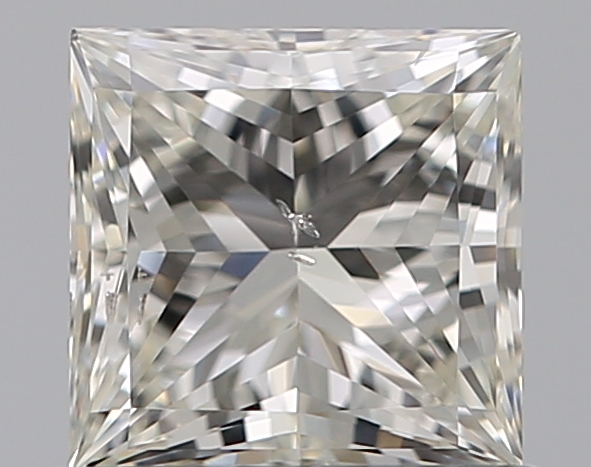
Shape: princess
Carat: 0.7
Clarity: SI1
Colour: J
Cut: EX
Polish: EX
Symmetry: VG
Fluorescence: F
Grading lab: GIA
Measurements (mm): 4.92 x 4.84 x 3.4